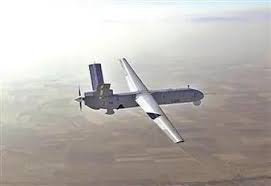
Label: Rs-24